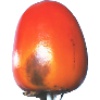
Label: Kaki 1